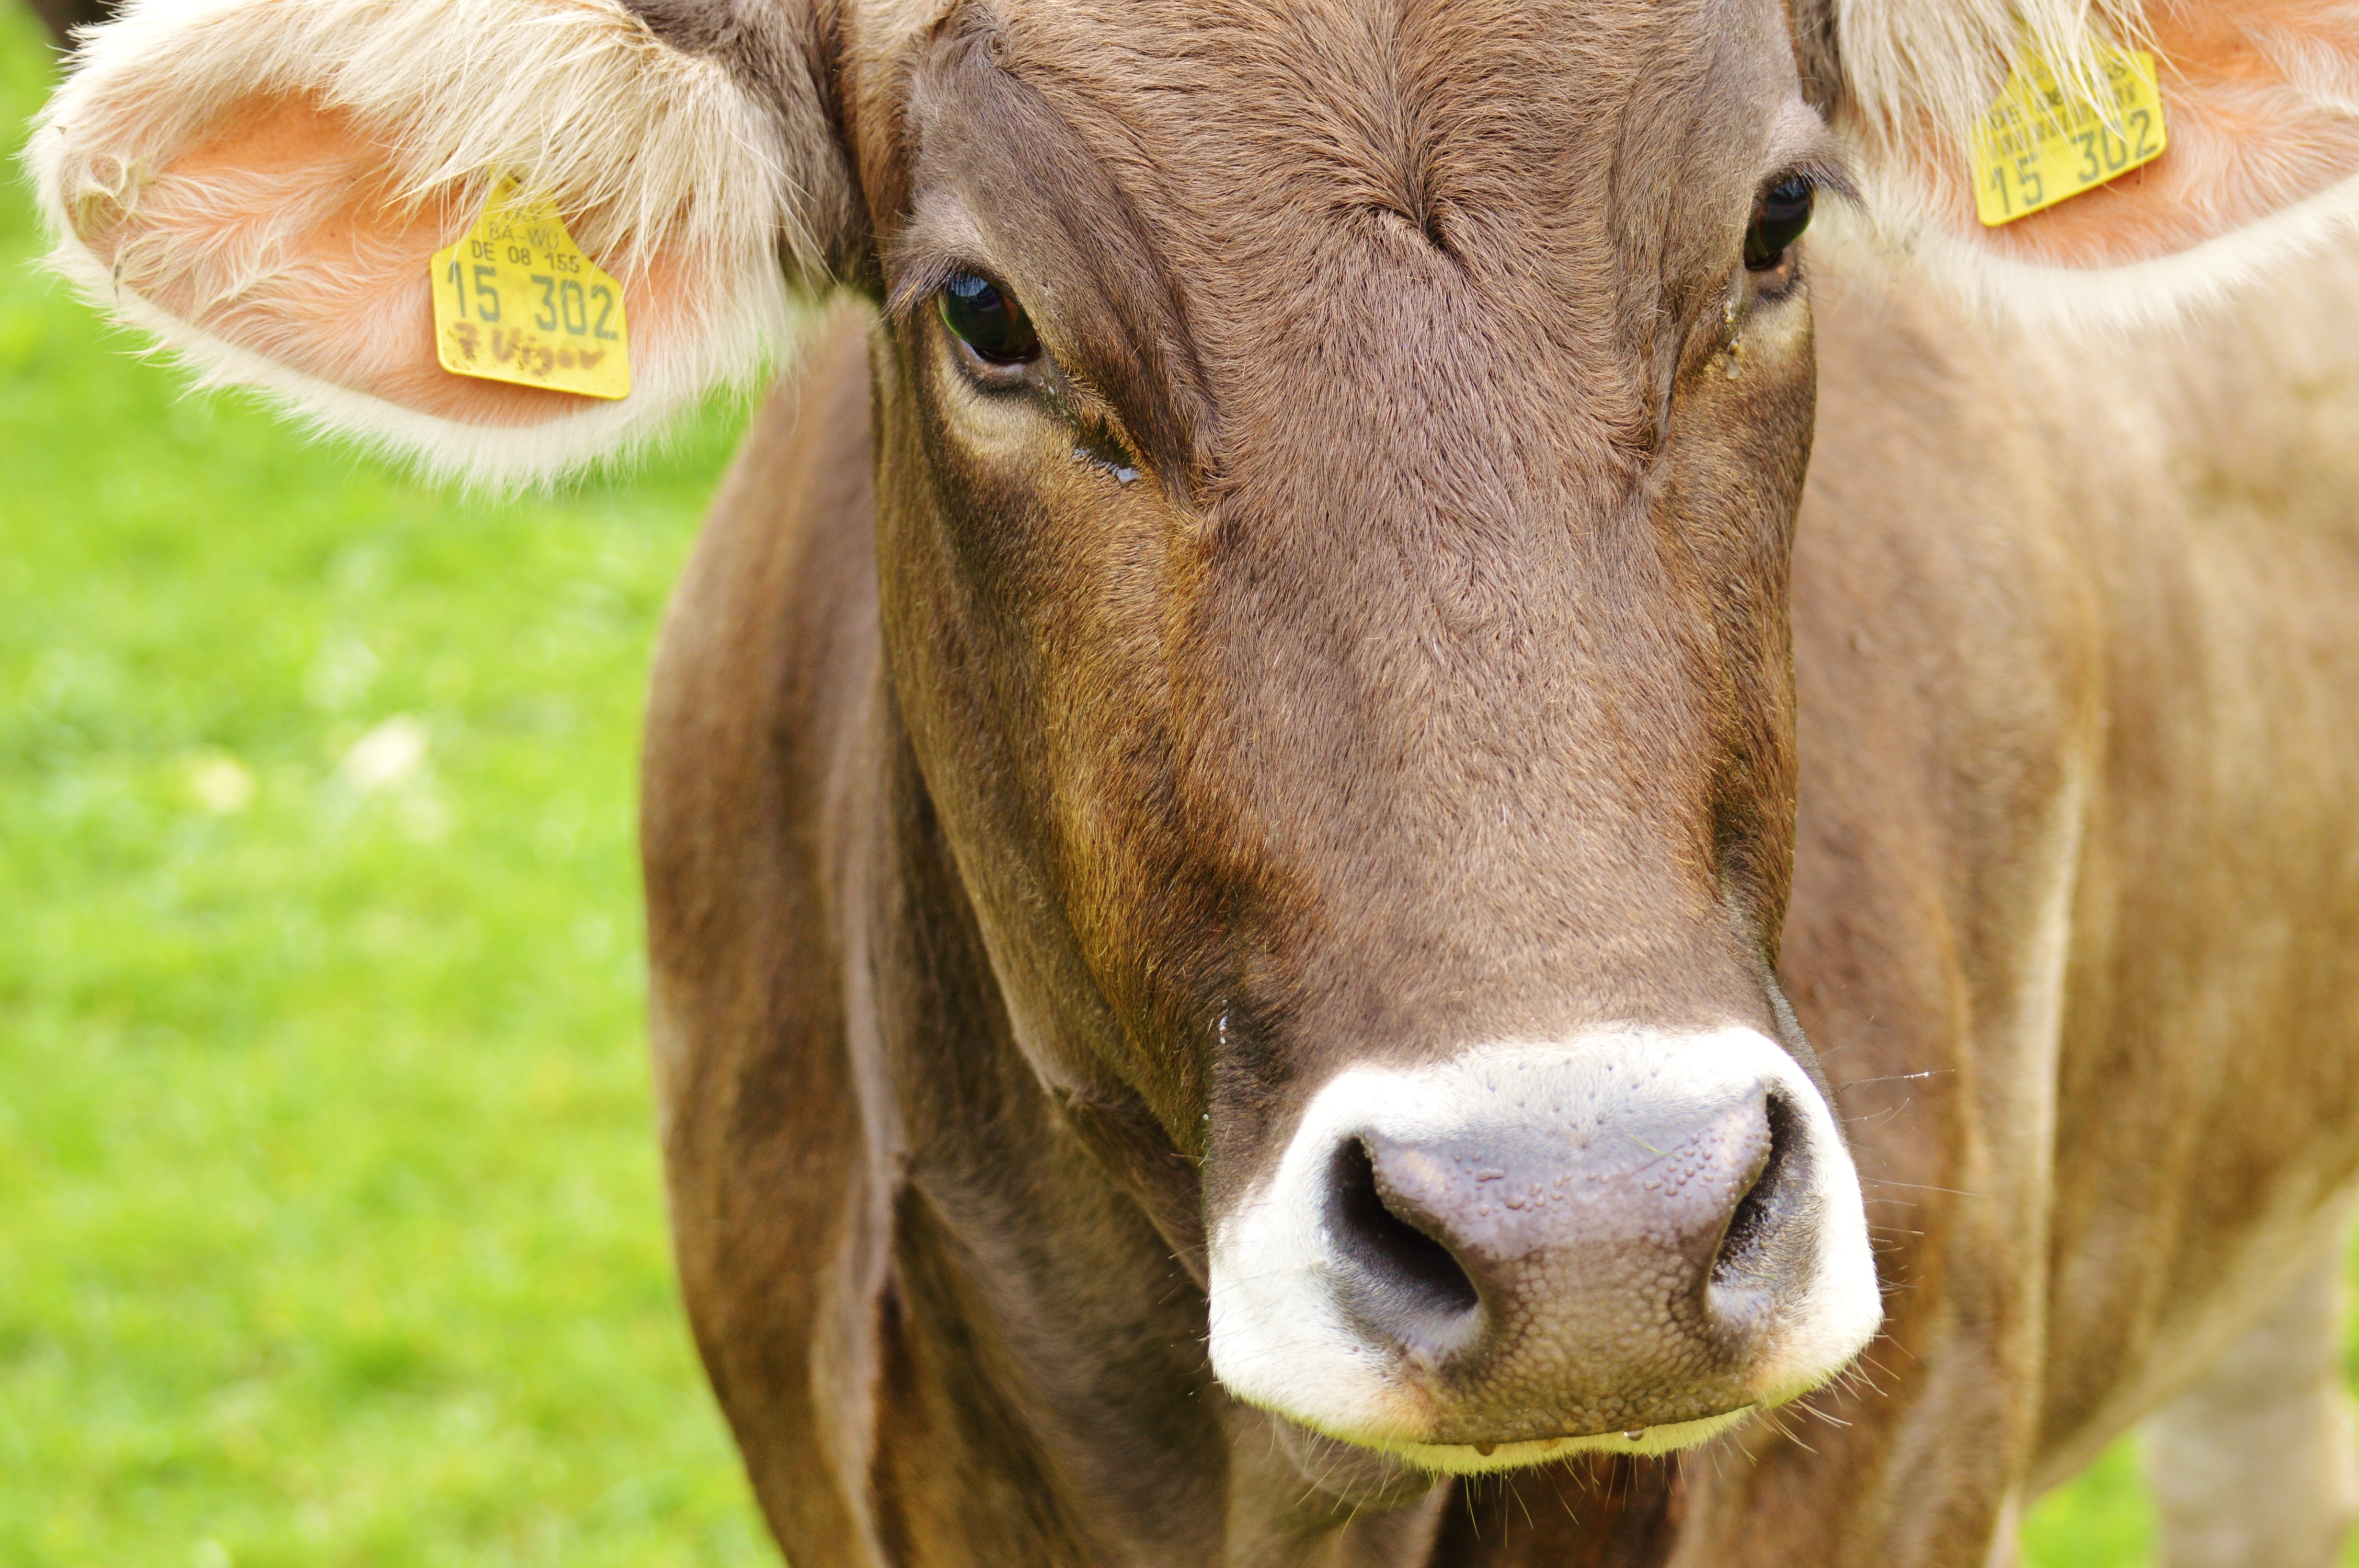
nature, grass, field, farm, meadow, animal, cute, wildlife, horn, cow, cattle, herd, pasture, grazing, livestock, mammal, mane, agriculture, beef, fauna, close up, cows, vertebrate, mare, ruminant, rural area, allg u, dairy cattle, dairy cow, cattle like mammal, mustang horse, cow goat family